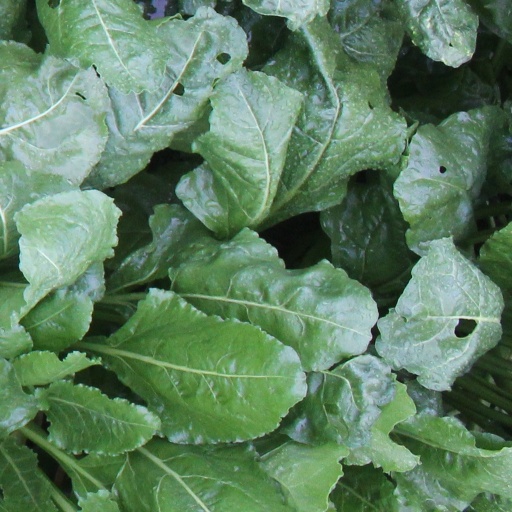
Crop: sugar beet